PCI eXtensions for Instrumentation

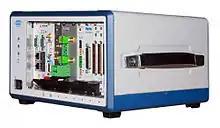
PXI-System with embedded Controller

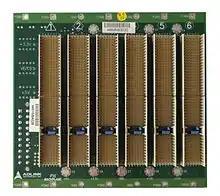
PXI backplane ADLINK XBP-3006L

PCI eXtensions for Instrumentation (PXI) is one of several modular electronic instrumentation platforms in current use based on the Peripheral Component Interconnect bus, which includes PCI Express (PCIe). These platforms are used as a basis for building electronic test equipment, automation systems, and modular laboratory instruments.